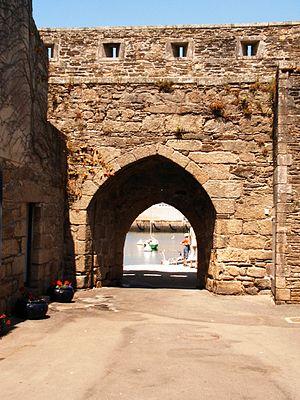
La ""Porte aux vins"" dans la Ville Close, Concarneau, Finistère, Bretagne, France